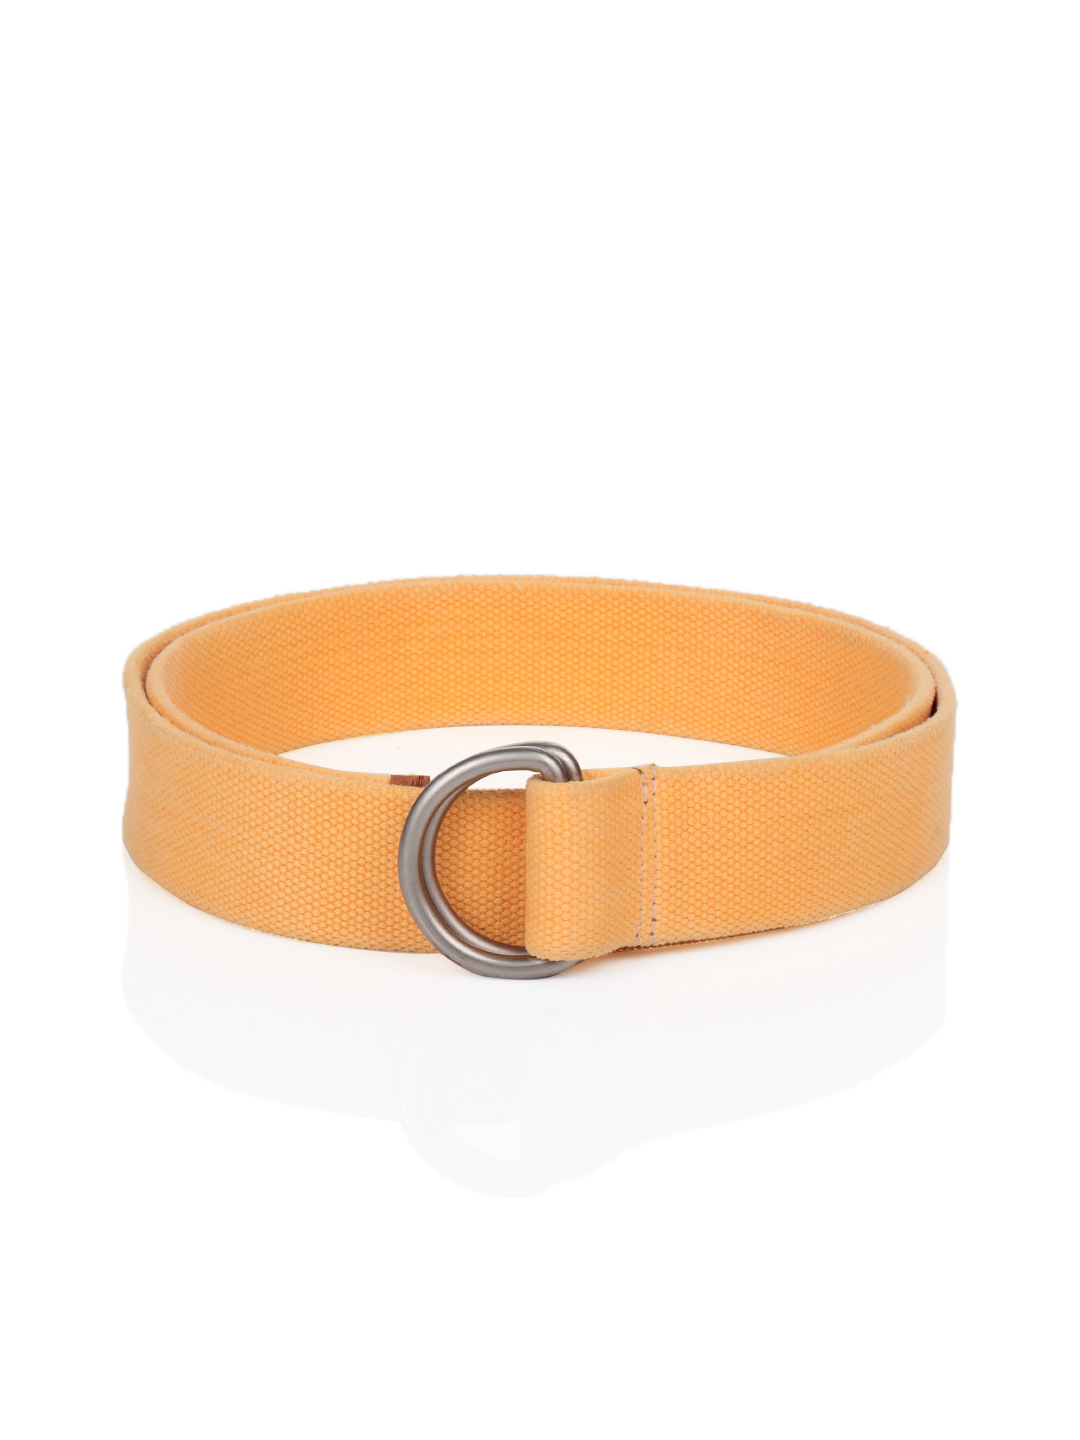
Allen Solly Men Canvas Peach Belt
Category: Accessories / Belts / Belts
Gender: Men
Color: Peach
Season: Summer 2012
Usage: Casual